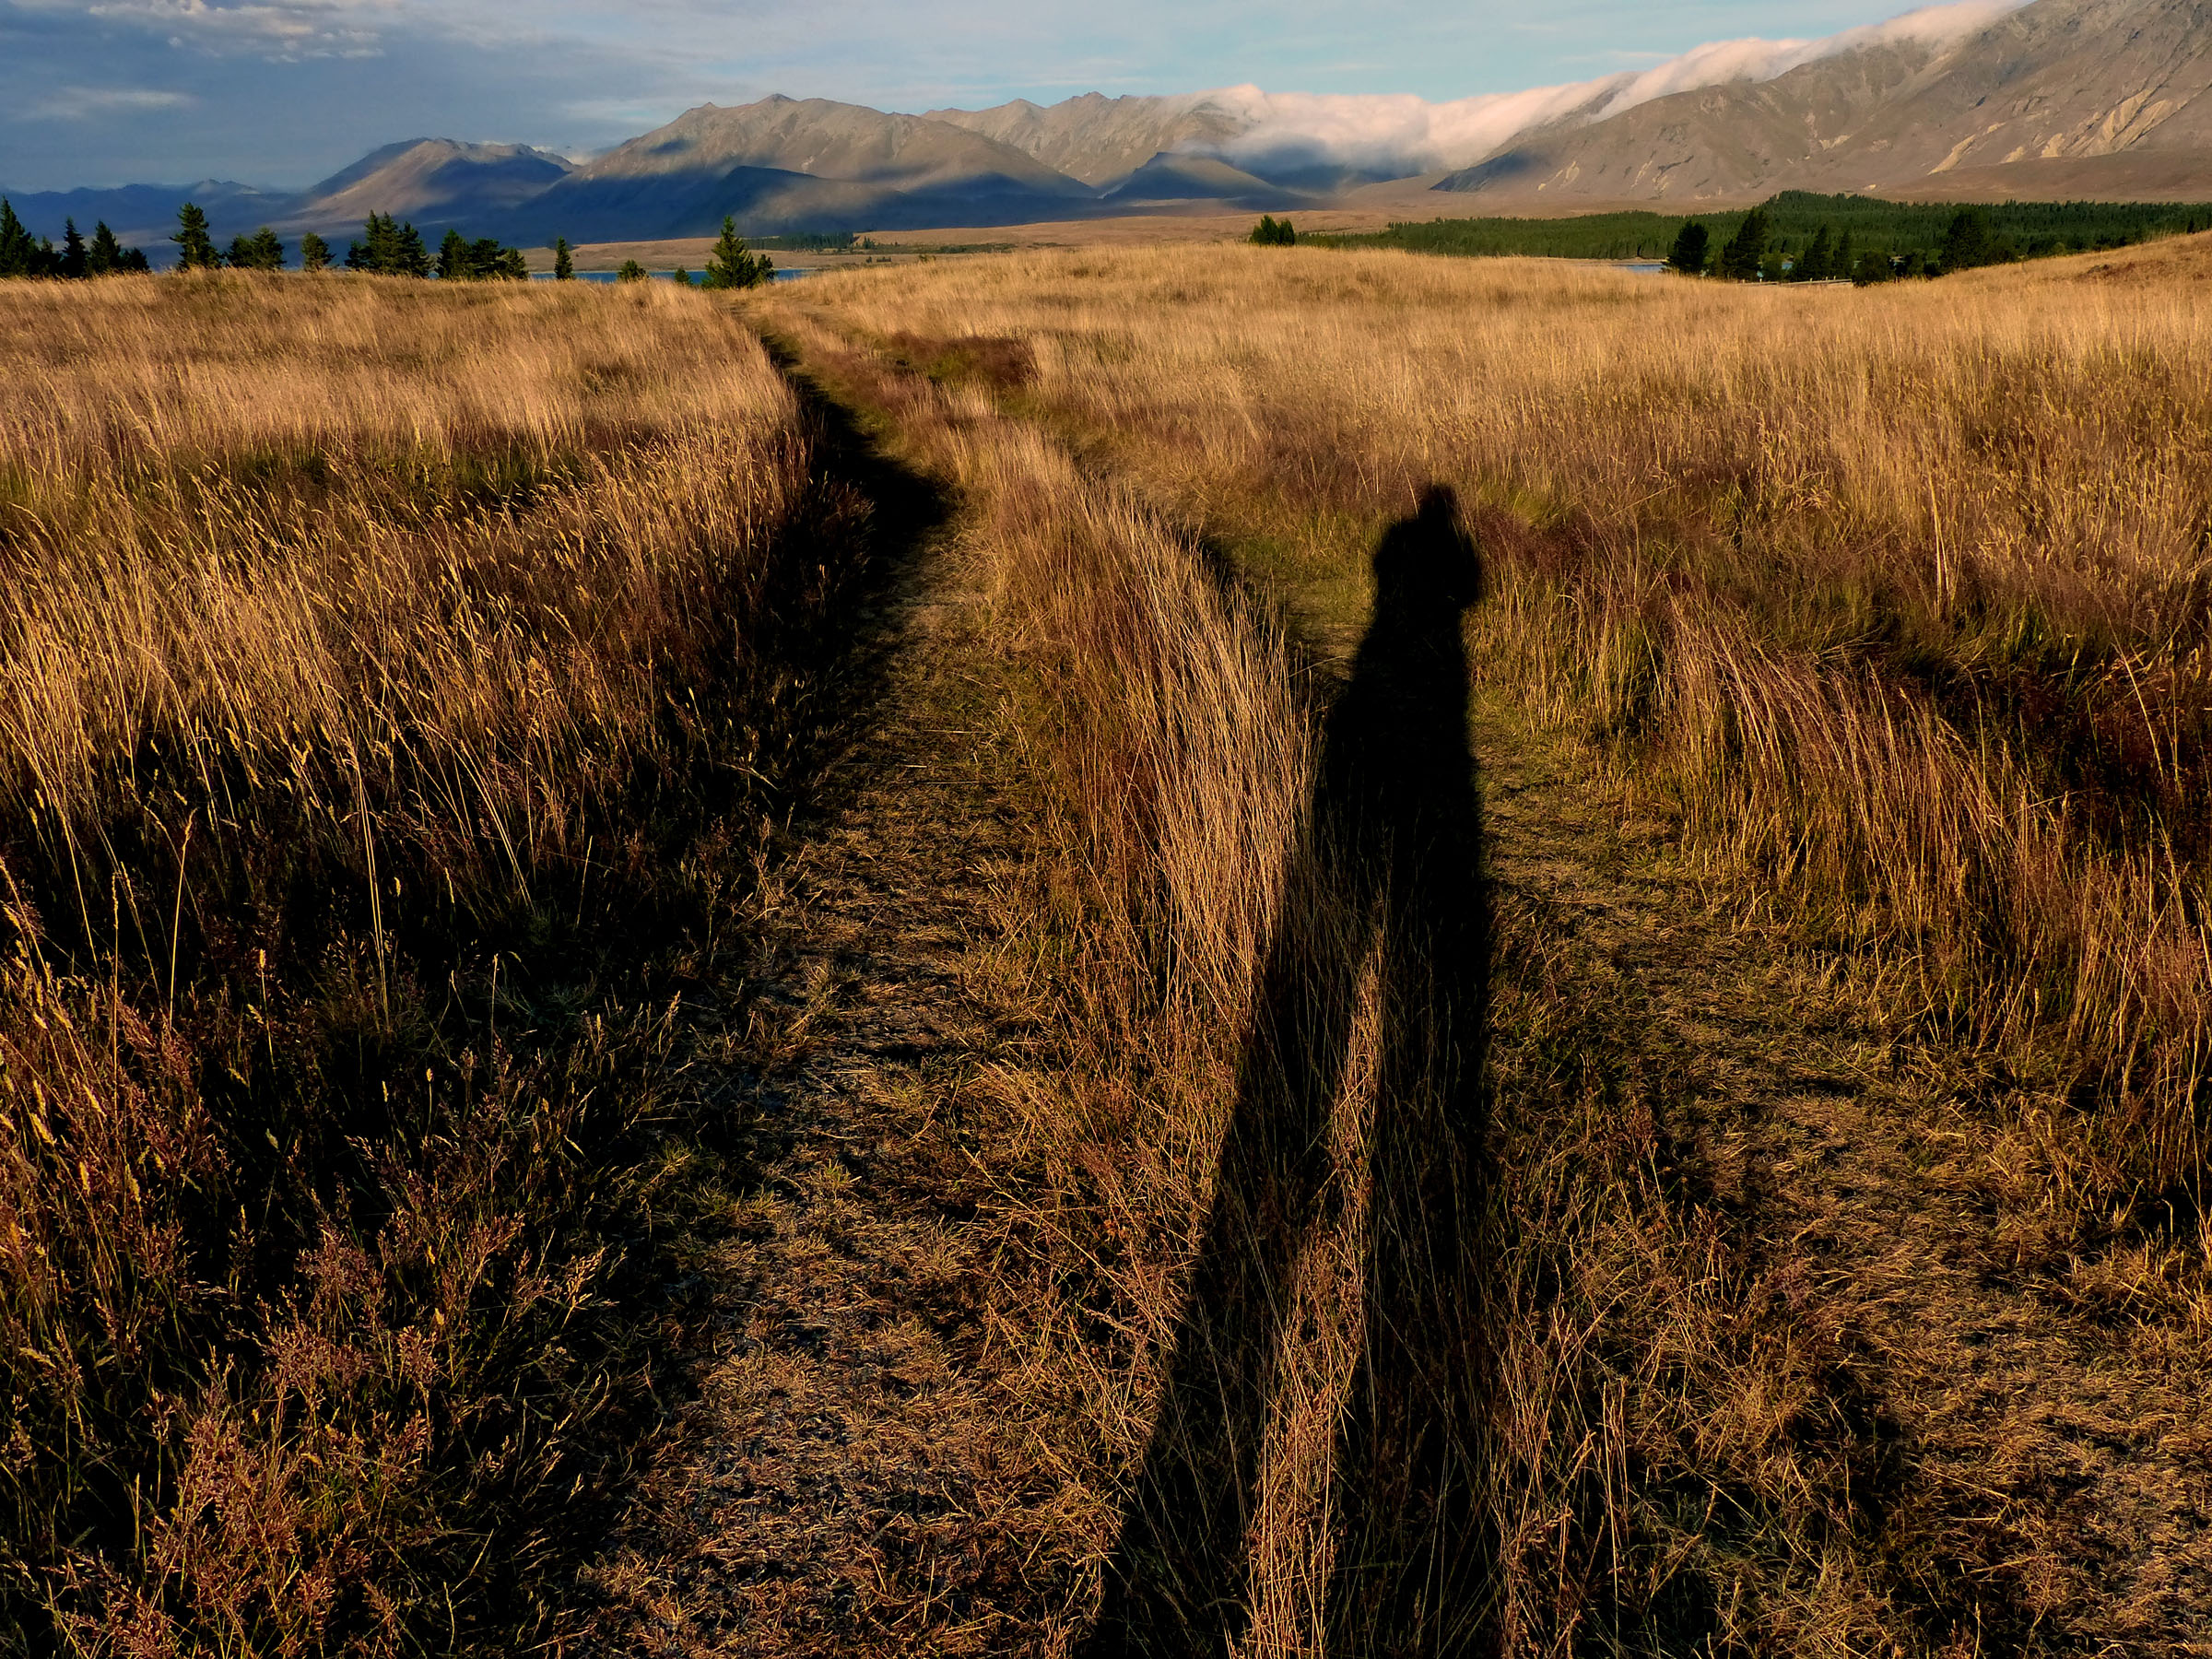
landscape, tree, nature, forest, grass, horizon, marsh, wilderness, mountain, plant, field, prairie, morning, hill, autumn, soil, agriculture, shadows, grassland, badlands, landscapes, wetland, bog, flickrelite, habitat, ecosystem, steppe, rural area, natural environment, geographical feature, grass family